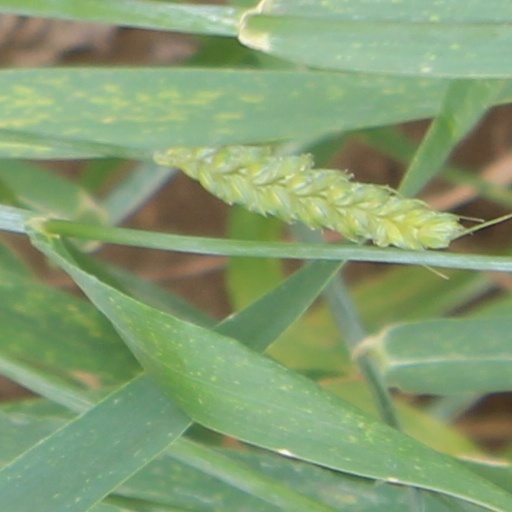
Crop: wheat